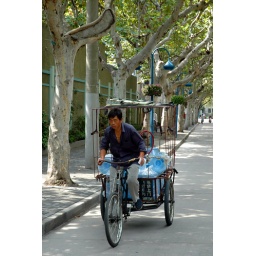
A man pedals his stash of water bottles up a beautiful tree-lined street in Shanghai.